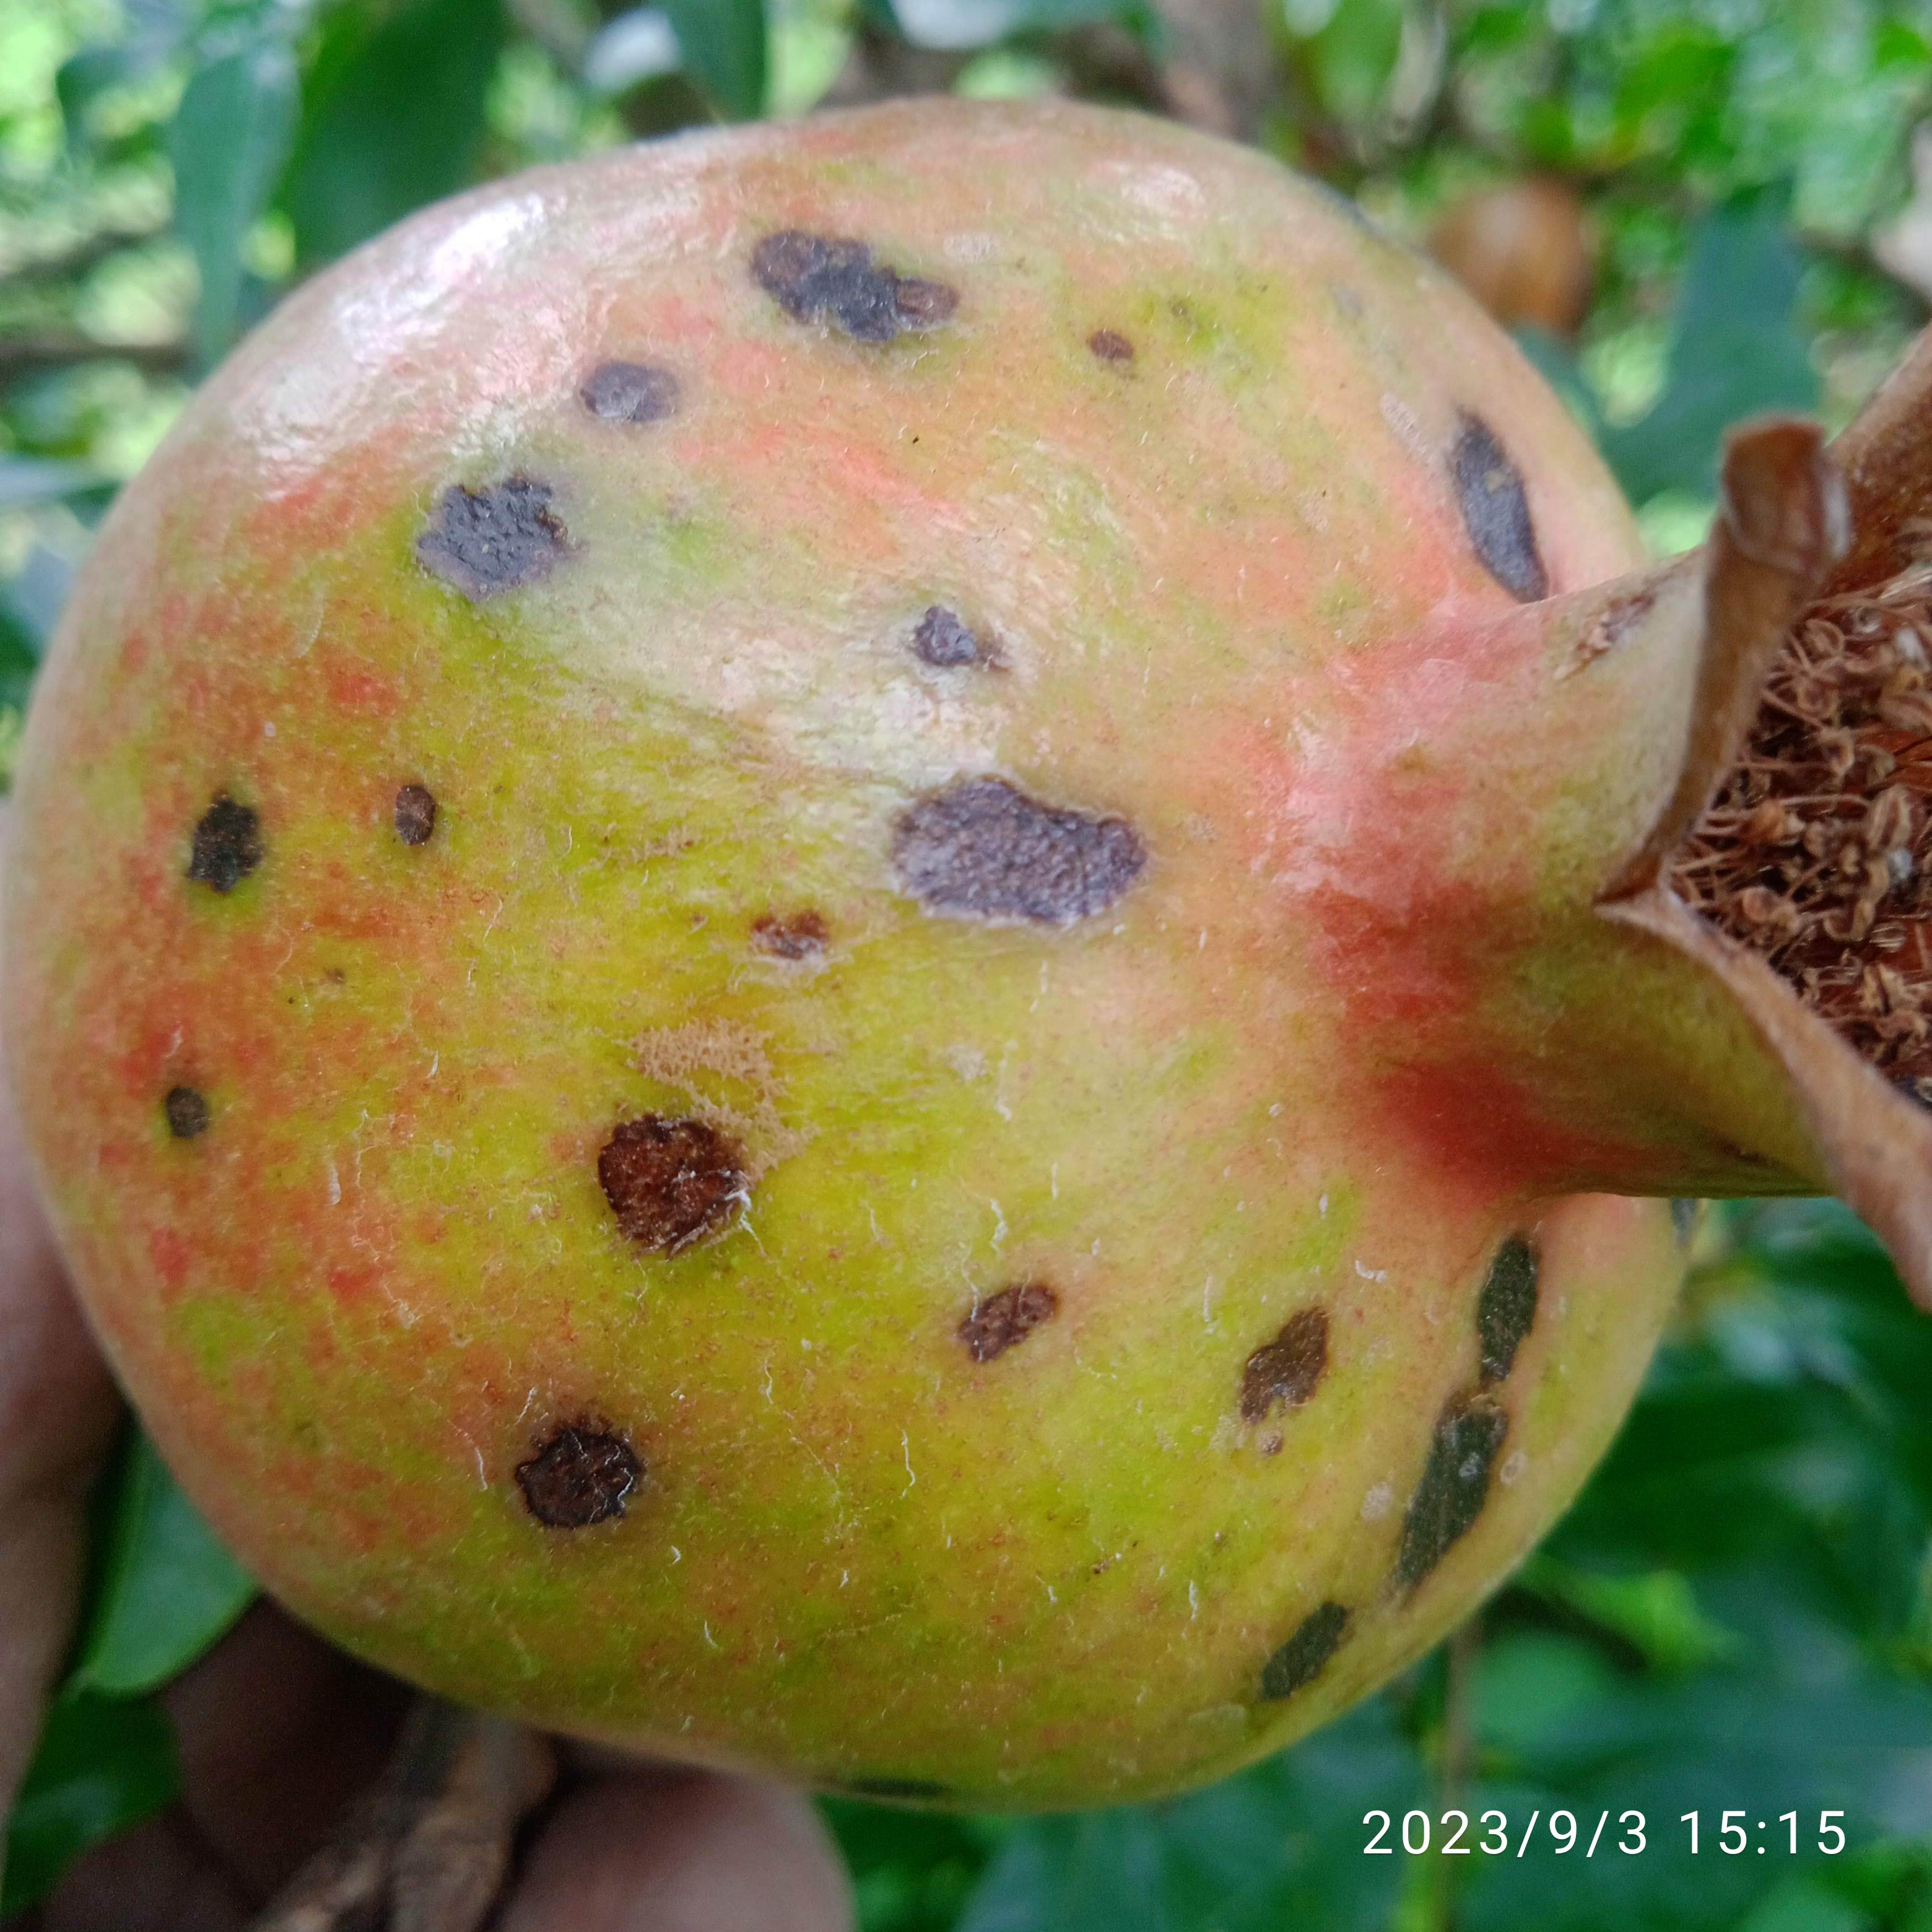
Label: Anthracnose